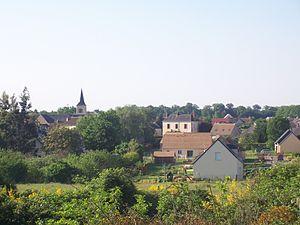
Vue du village de Saint-Corneille
Saint-Corneille est une commune française, située dans le département de la Sarthe en région Pays de la Loire, peuplée de 1 431 habitants.